Josh Williams Motorsports

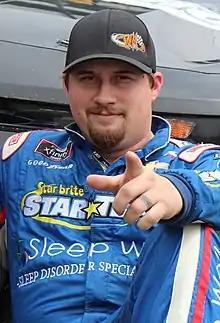
Team owner / driver Josh Williams

The team, under the name Josh Williams Racing, debuted in 2010 in the ARCA Racing Series in the series' first and only race to date at Palm Beach International Raceway. Josh Williams piloted the No. 02 Ford, starting 11th and finishing 20th in what was also his debut in the series.